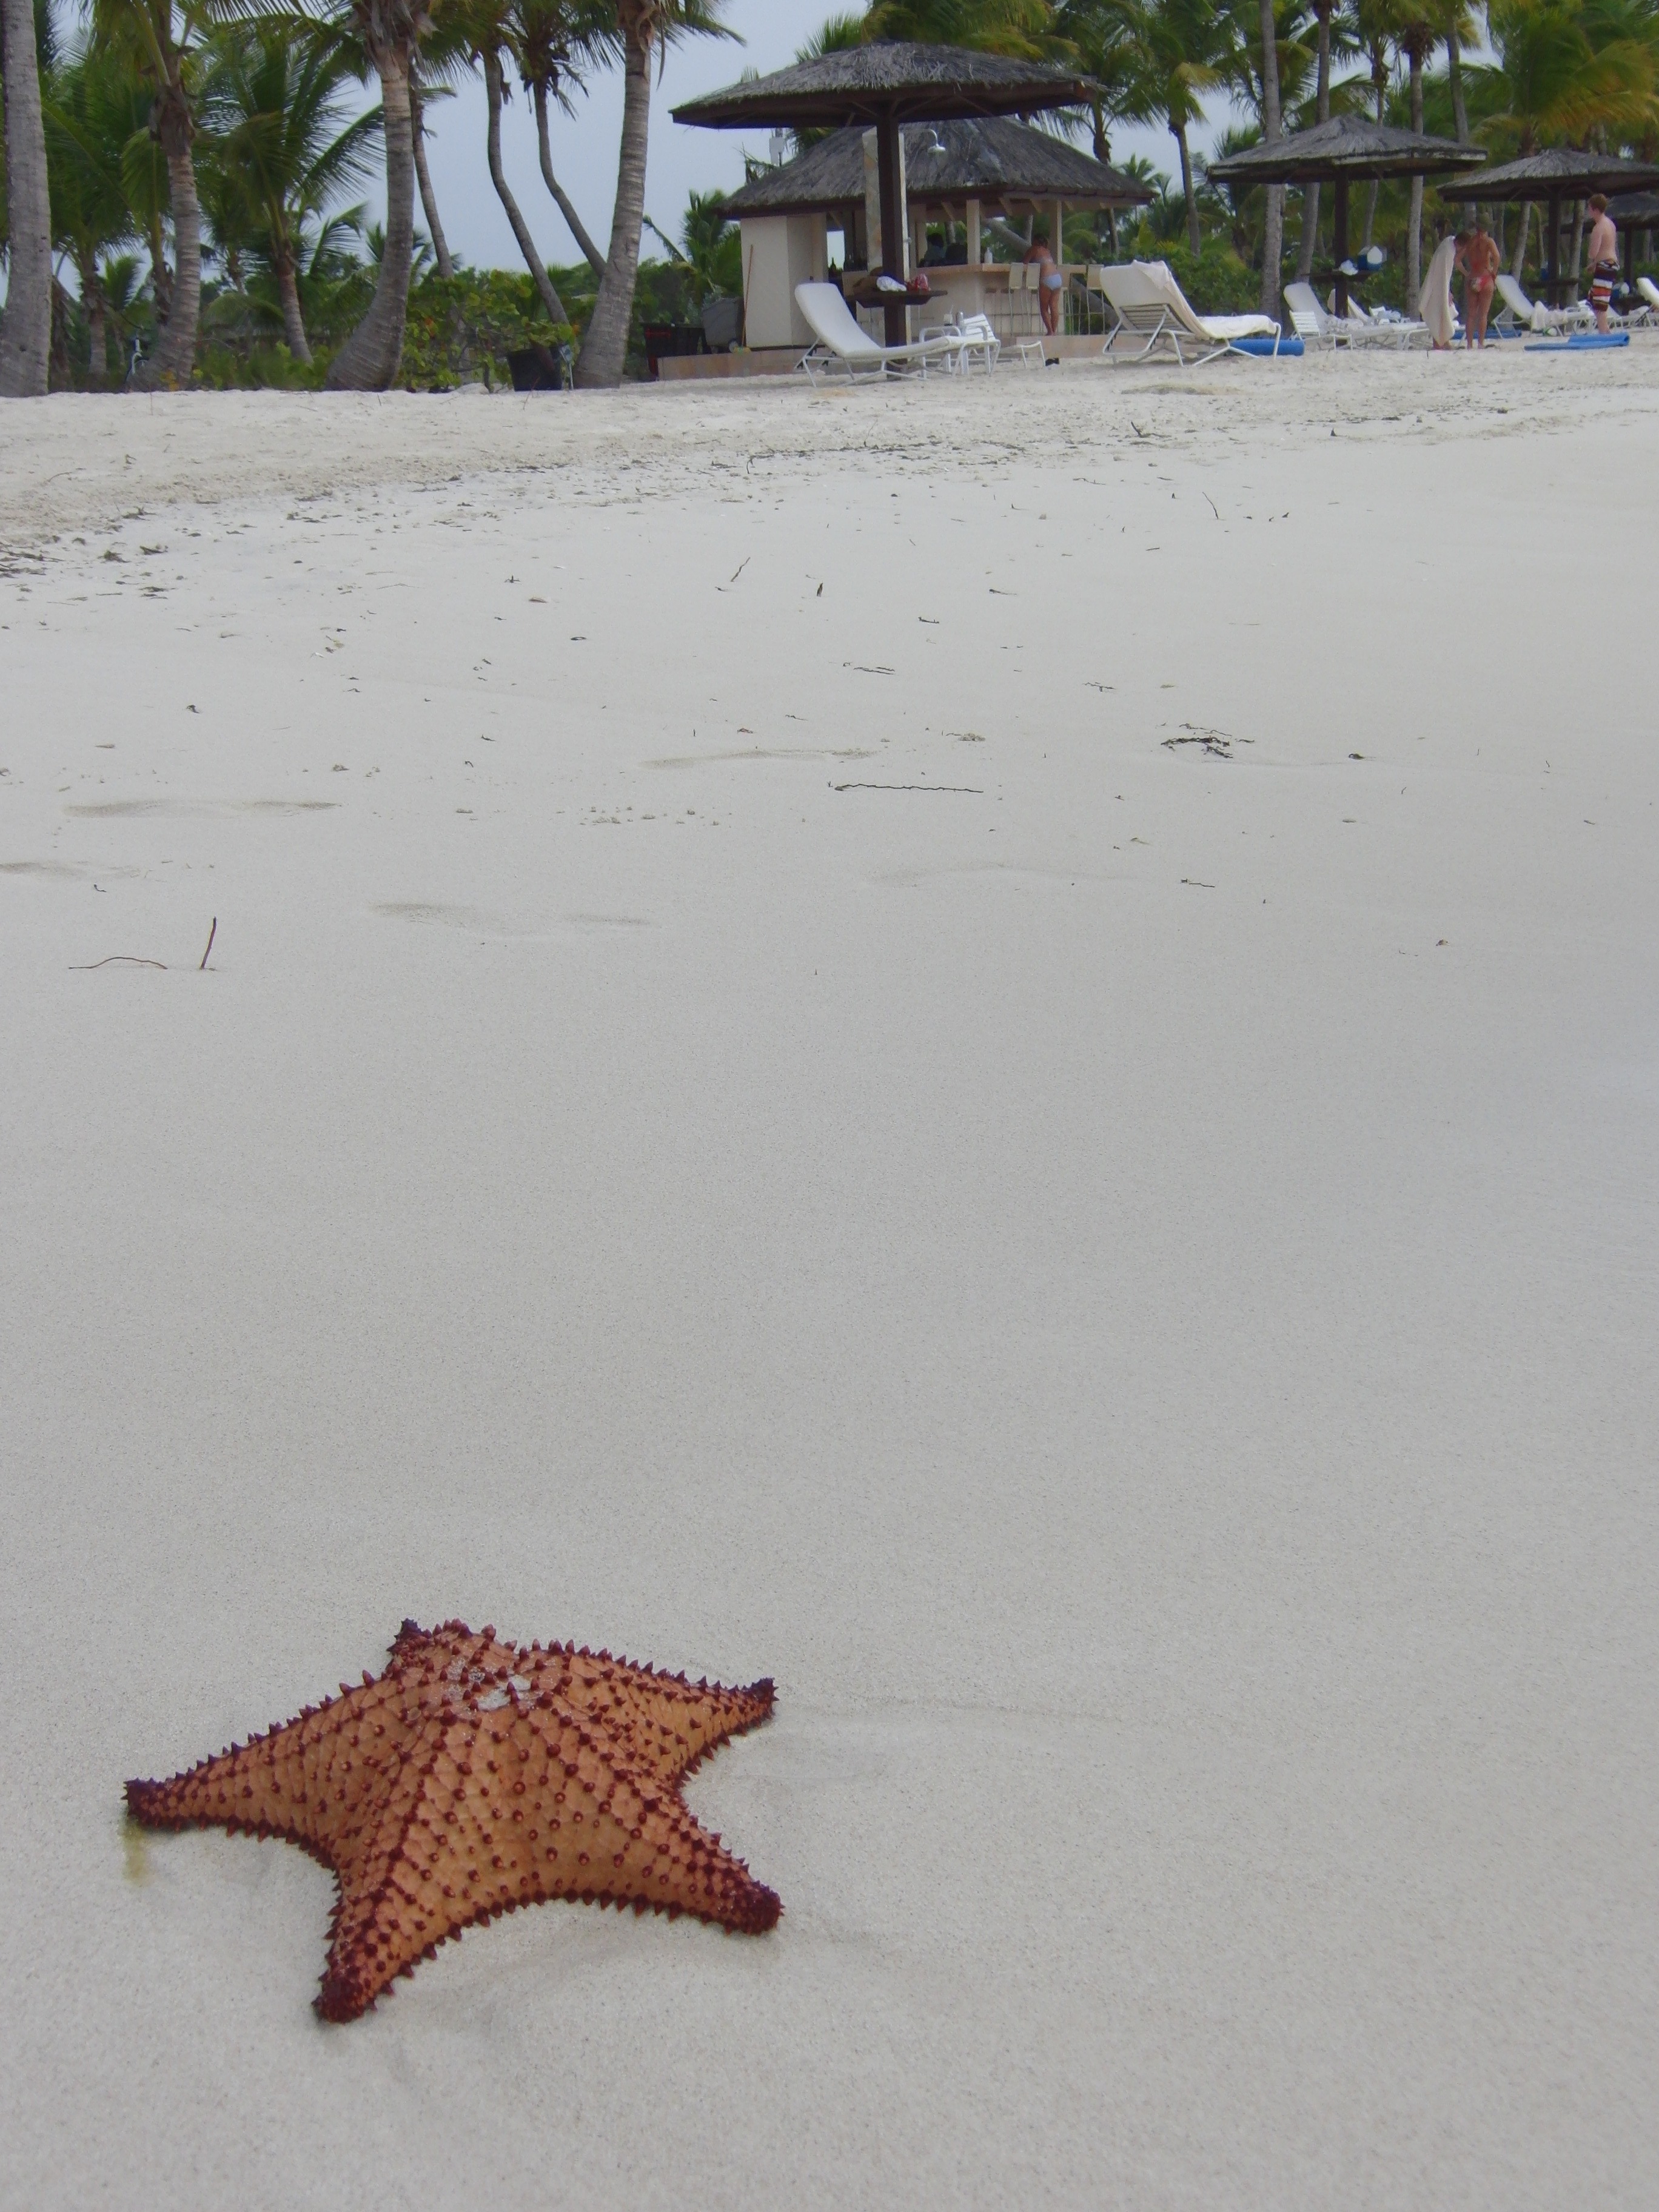
beach, sea, coast, water, sand, ocean, sky, wood, shore, vacation, paradise, tropical, holiday, island, tourism, seashore, starfish, shell, sandy, resort, holidays, caribbean, antigua